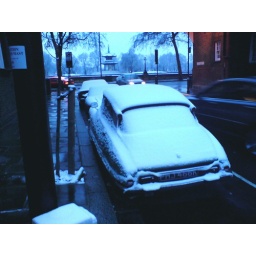
No snow on the roads in Central London, but lots settling on the cars &amp;amp; greenery ...